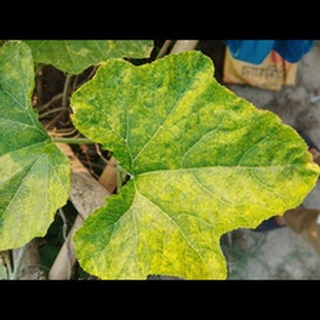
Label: pumpkin_mosaic_disease